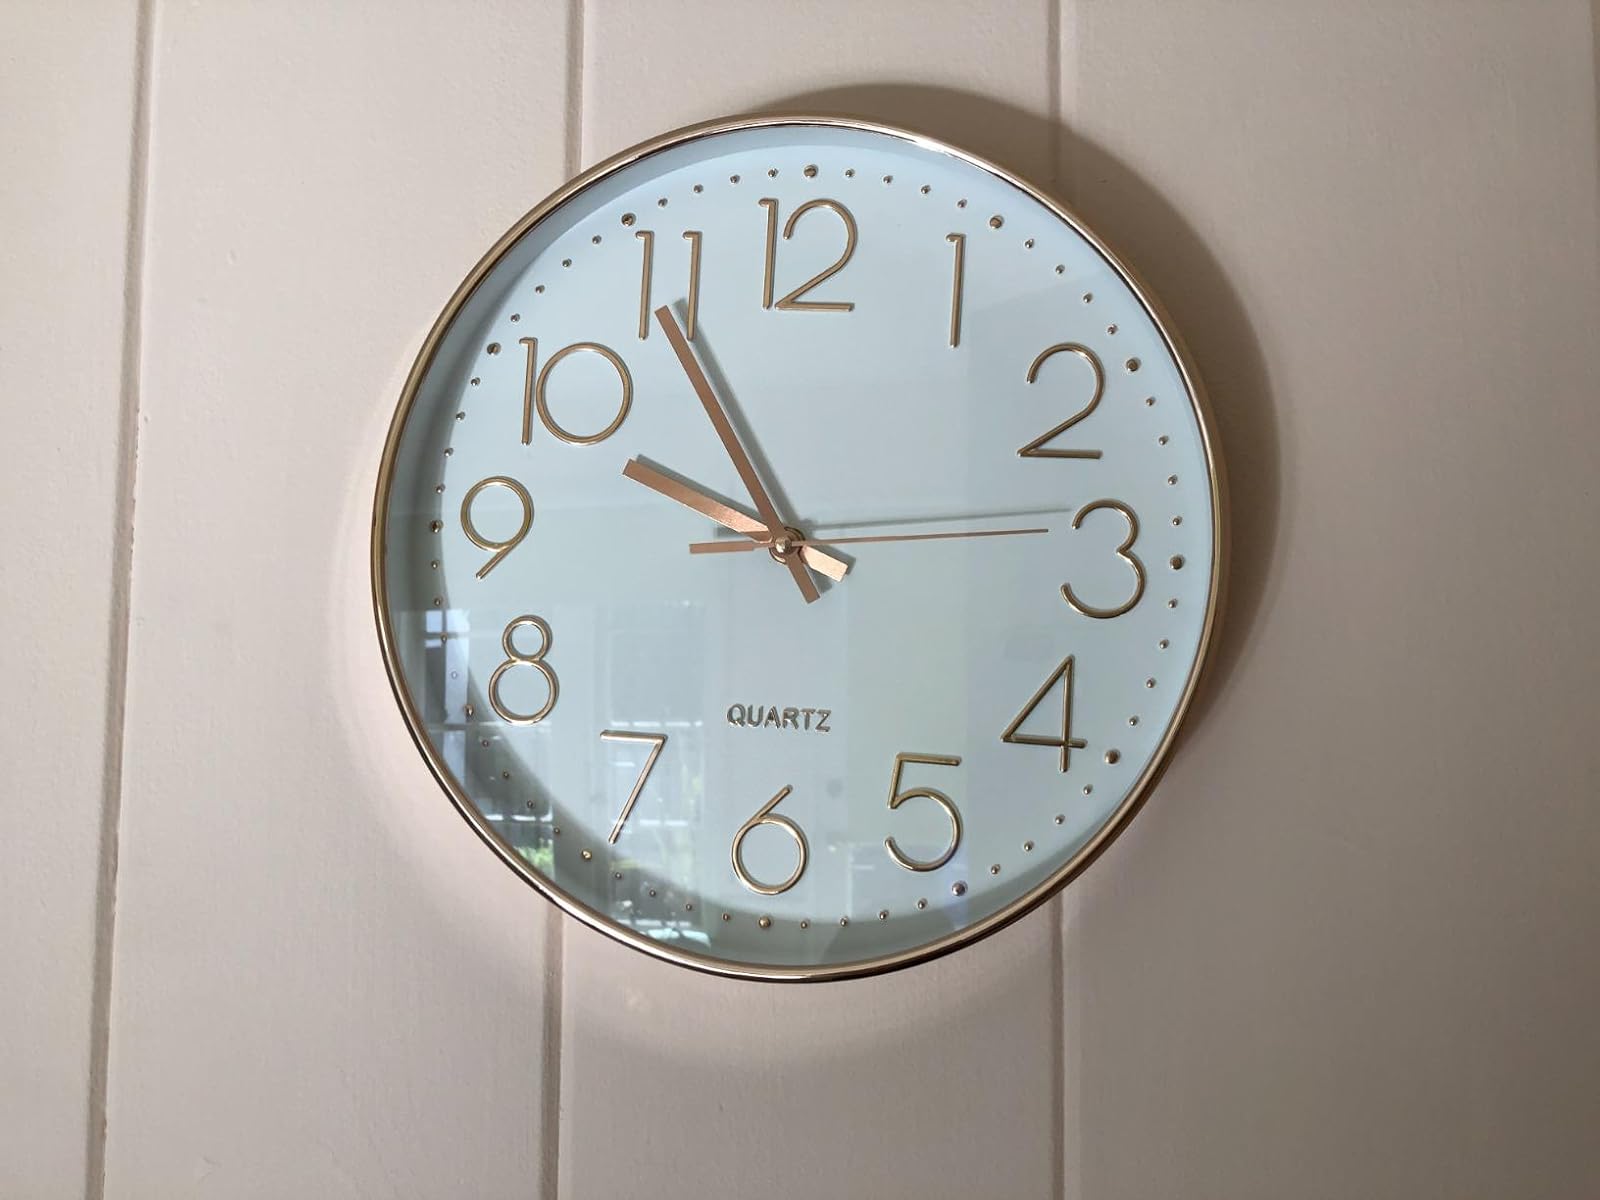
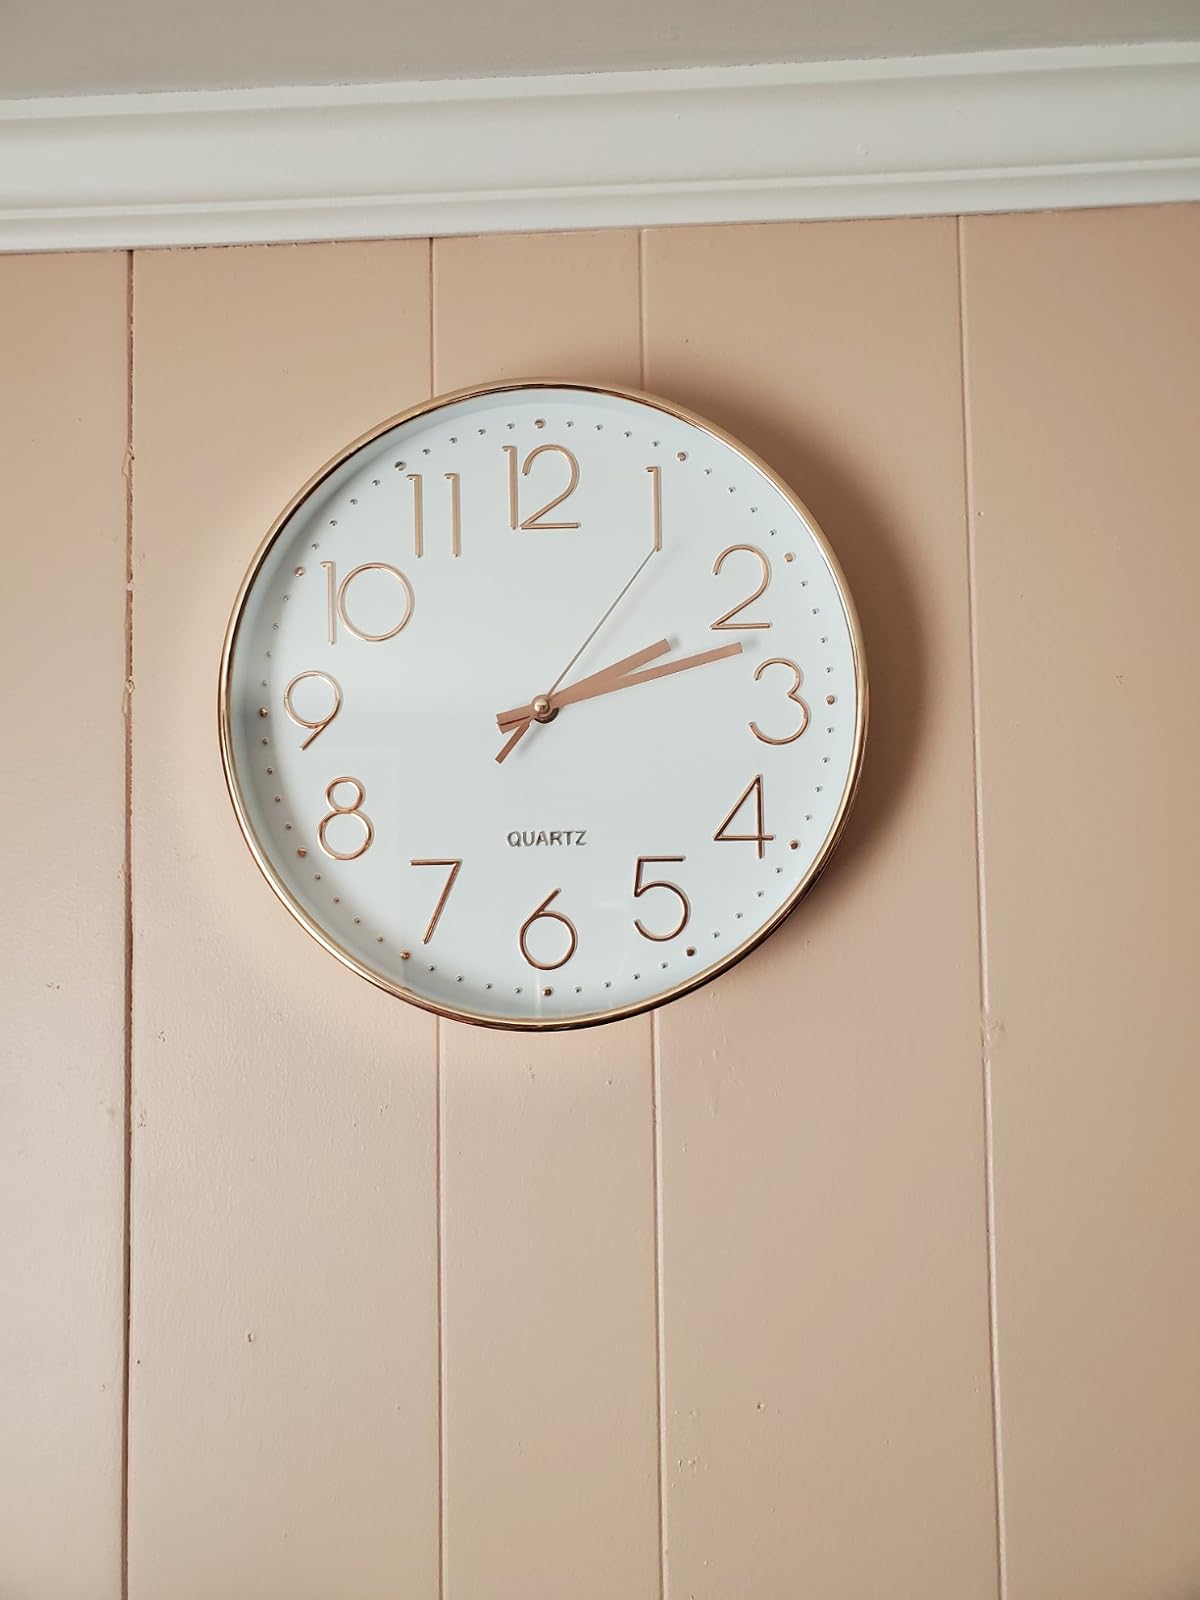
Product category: clock
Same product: yes